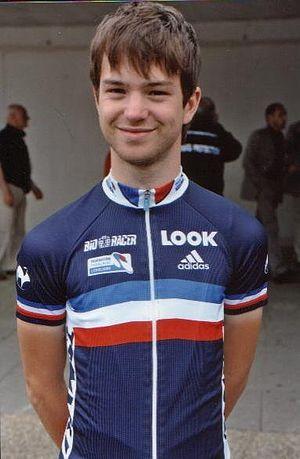
Sélection en équipe de France
Maxime Renault, né le 2 janvier 1990 à Vire, est un coureur cycliste français, membre de l'équipe Fybolia-Locminé.